Stanojlo Petrović

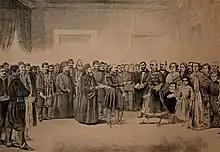
In Bucharest on 3 January 1859, Petrović presented the former and future Knez Miloš with the letter of the National Assembly

During the Saint Andrew's Day Assembly in 1858, Stevča Mihailović was the leader of the Obrenović faction and led the delegation that demanded the abdication of Prince Aleksandar Karađorđević. After the return of Miloš in 1858, Stevča Mihailović became president of the Privy Council of Serbia, with Stanojlo Petrović as secretary.